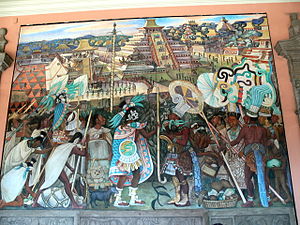
Muralismo / Billeder
Fremstilling af azteker på et vægbillede i Palacio Nacional, Nationalpaladset.